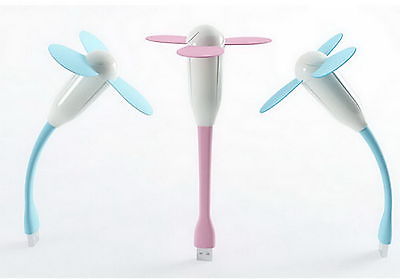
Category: fan